Yogi Vemana University

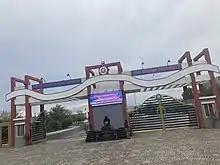
Yogi Vemana University Entrance

It is located at Mittamedipalli village and Panchayat about 15 km from the Kadapa on the Kadapa-Pulivendla road. The campus is spread over of land.